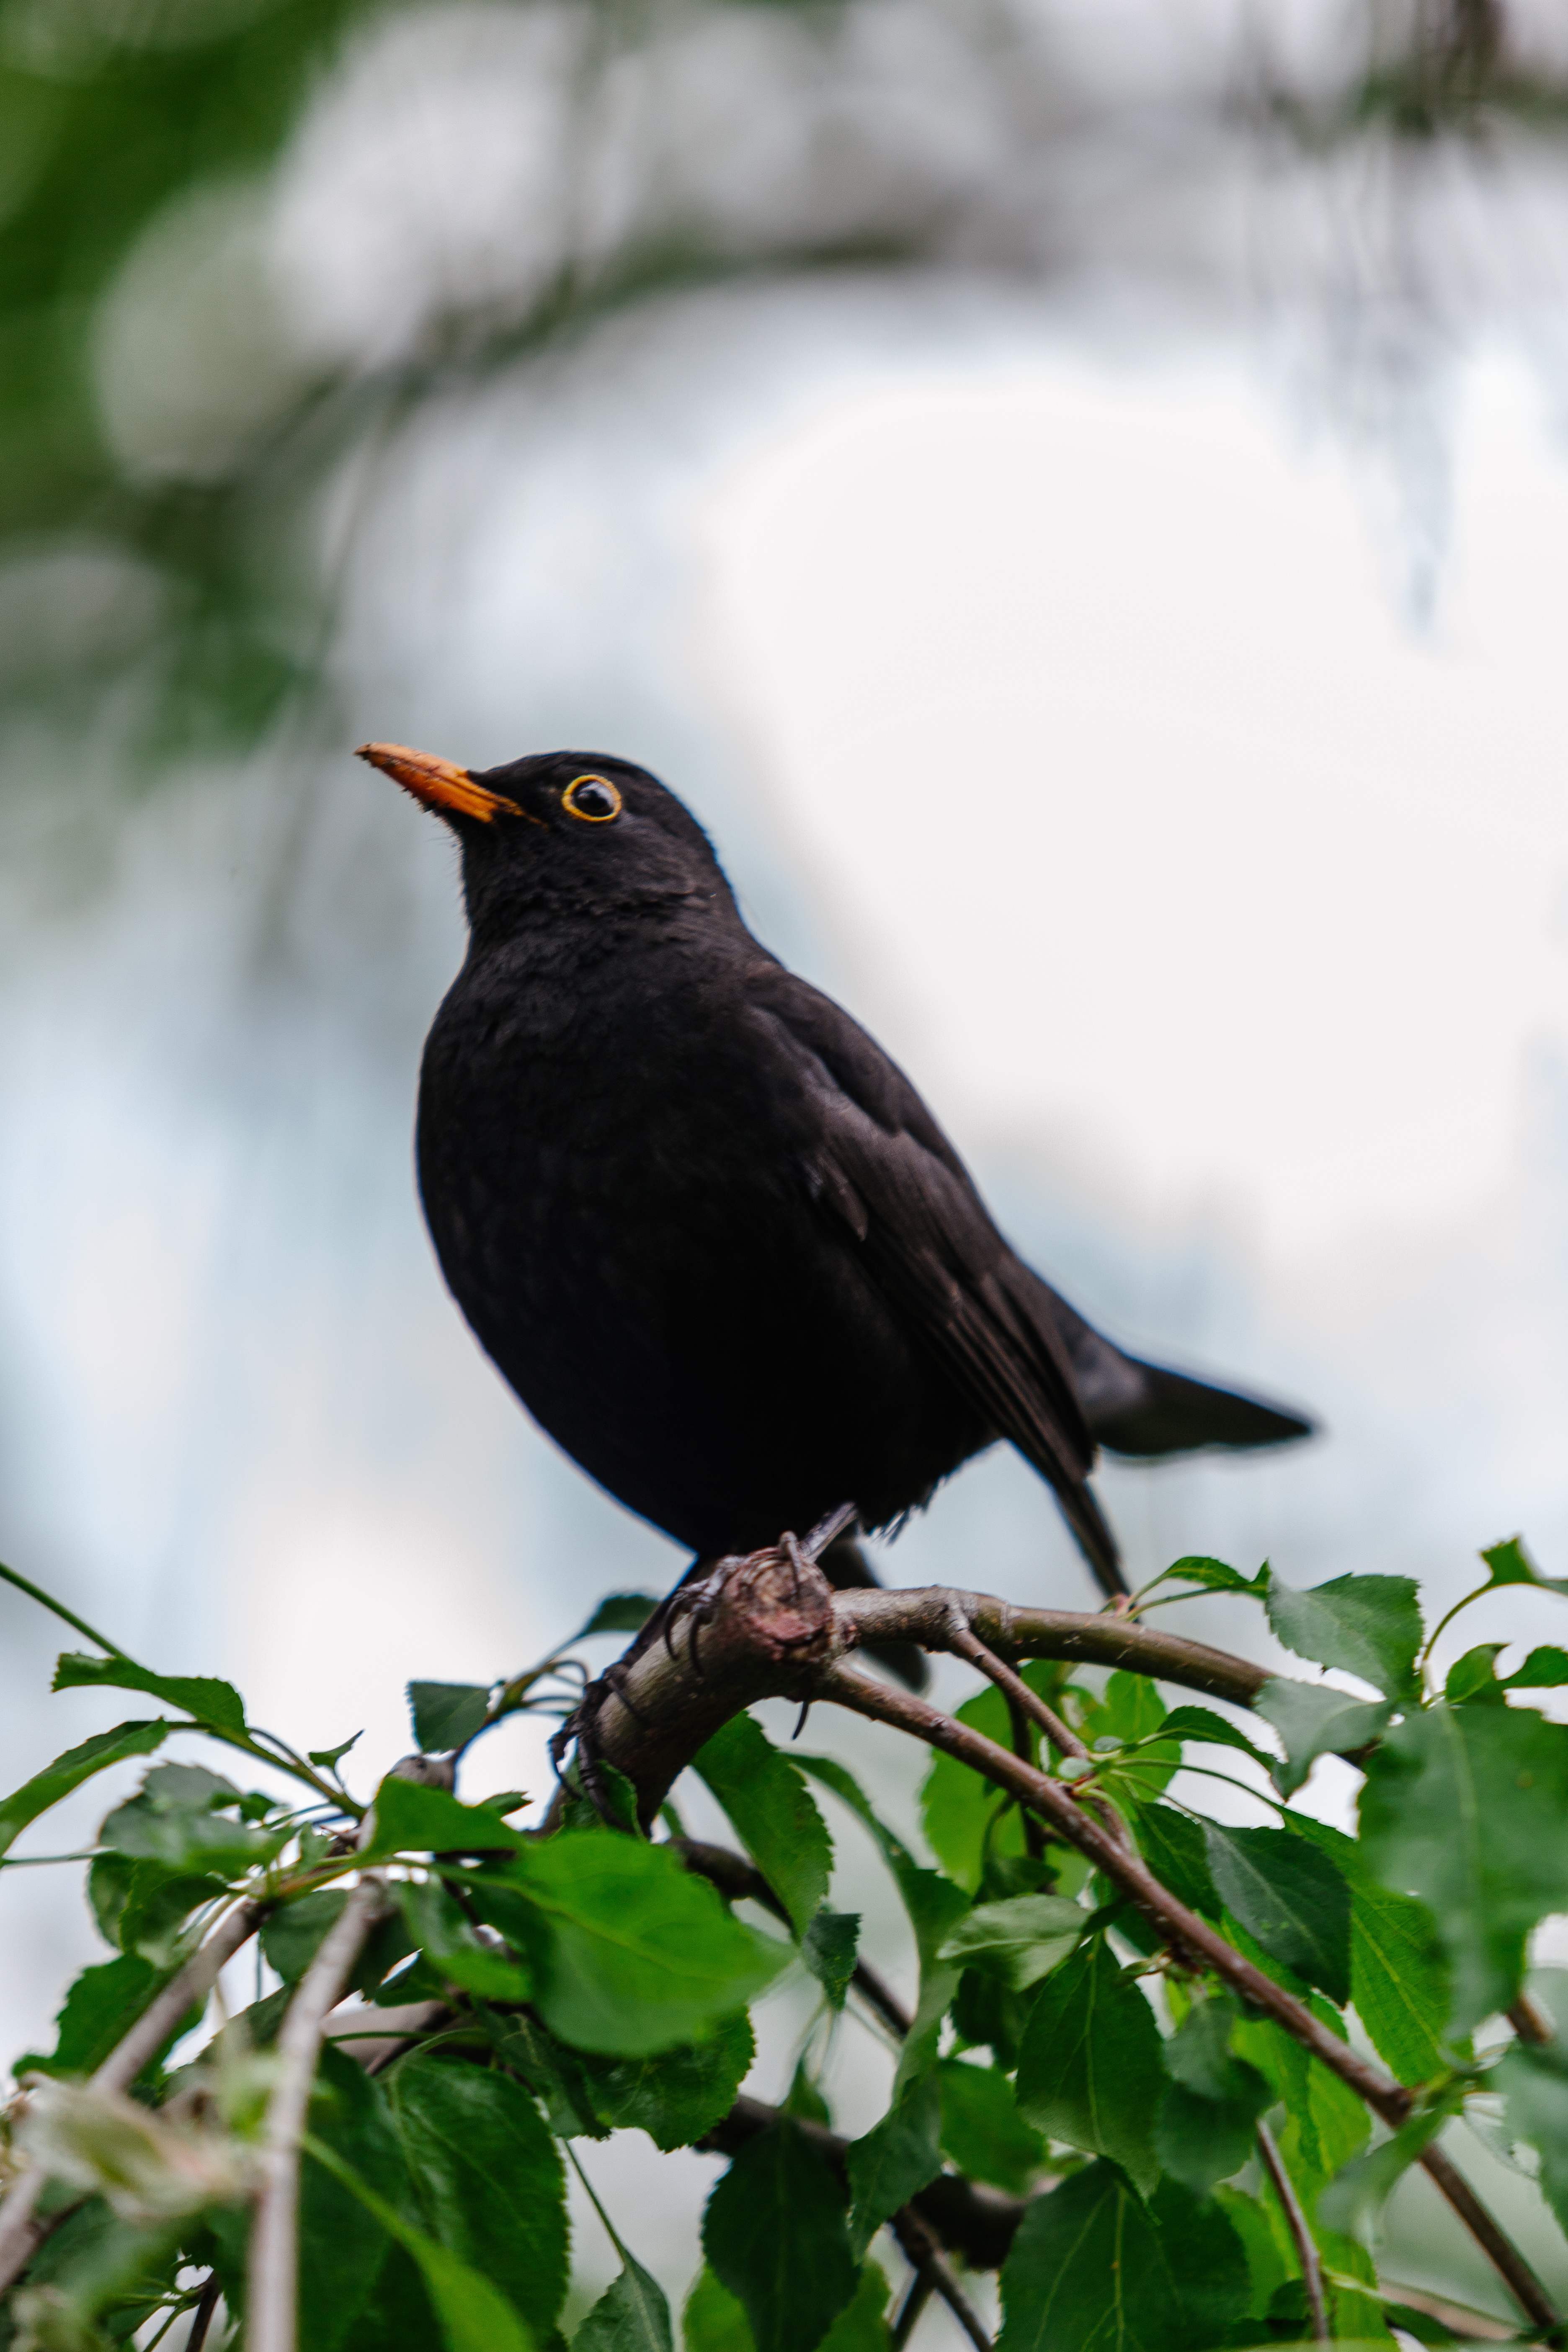
tree, nature, outdoor, branch, bird, wing, animal, male, wildlife, wild, portrait, beak, natural, black, yellow, garden, close, robin, feather, fauna, plumage, ornithology, songbird, eye, vertebrate, common, birdwatching, blackbird, perched, turdus, old world flycatcher, perching bird, emberizidae, merula